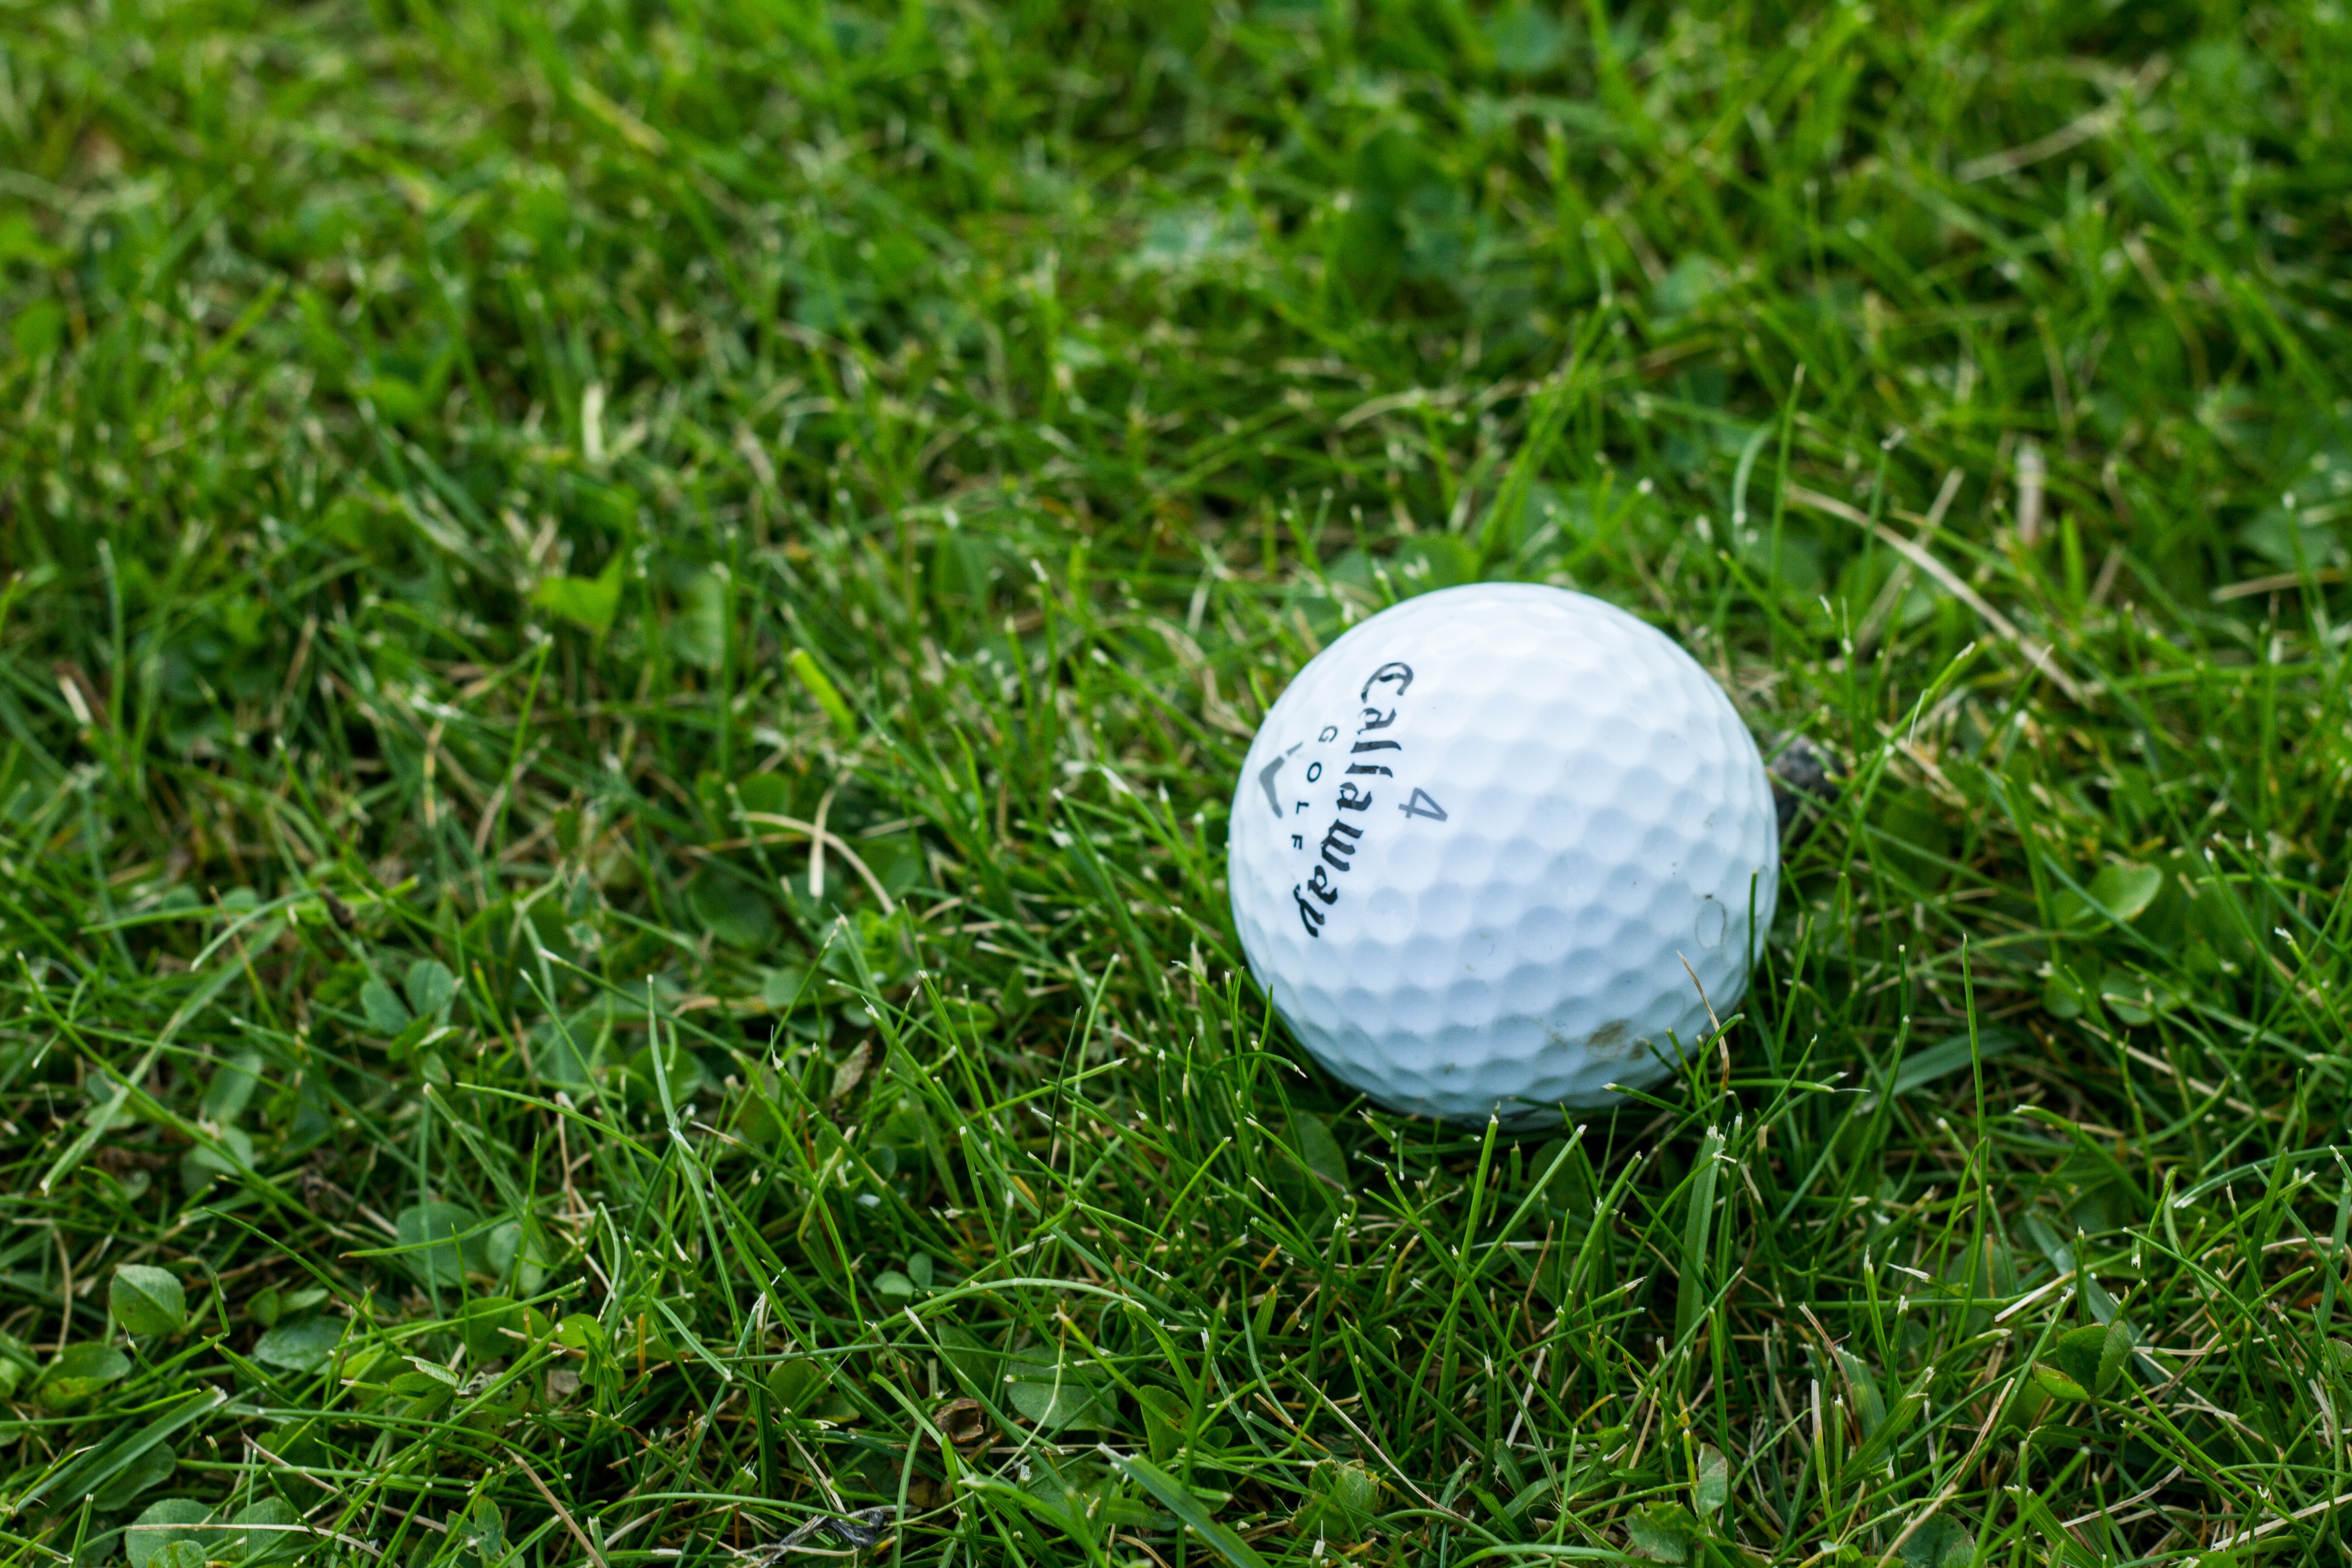
grass, sport, lawn, recreation, green, golf, sports equipment, golf ball, sports, ball, norway, oslo, outdoor recreation, golf equipment